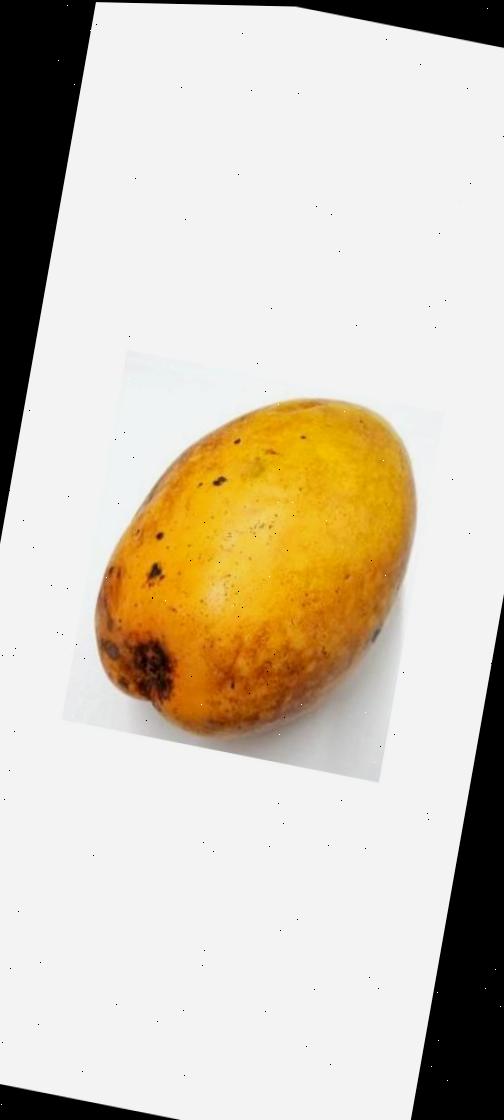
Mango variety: Bari-11